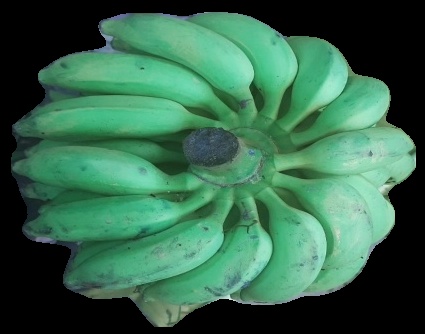
Variety: elakki-bale
Grade: grade2